Armistead Lindsay Long

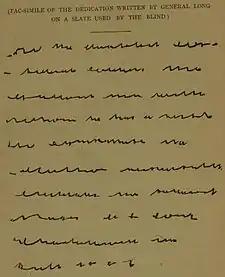
Example of Long's handwriting after his blindness, copied by his family members from his slate.

Following the war, Long was appointed Chief Engineer at the James River and Kanawha Canal from 1866 to 1869. On April 12, 1869, his wife gave birth to their third child, Eugene Mclean. The following year Long went blind, ostensibly from his exposure during military service.